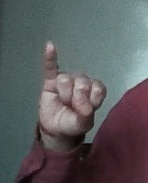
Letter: meem